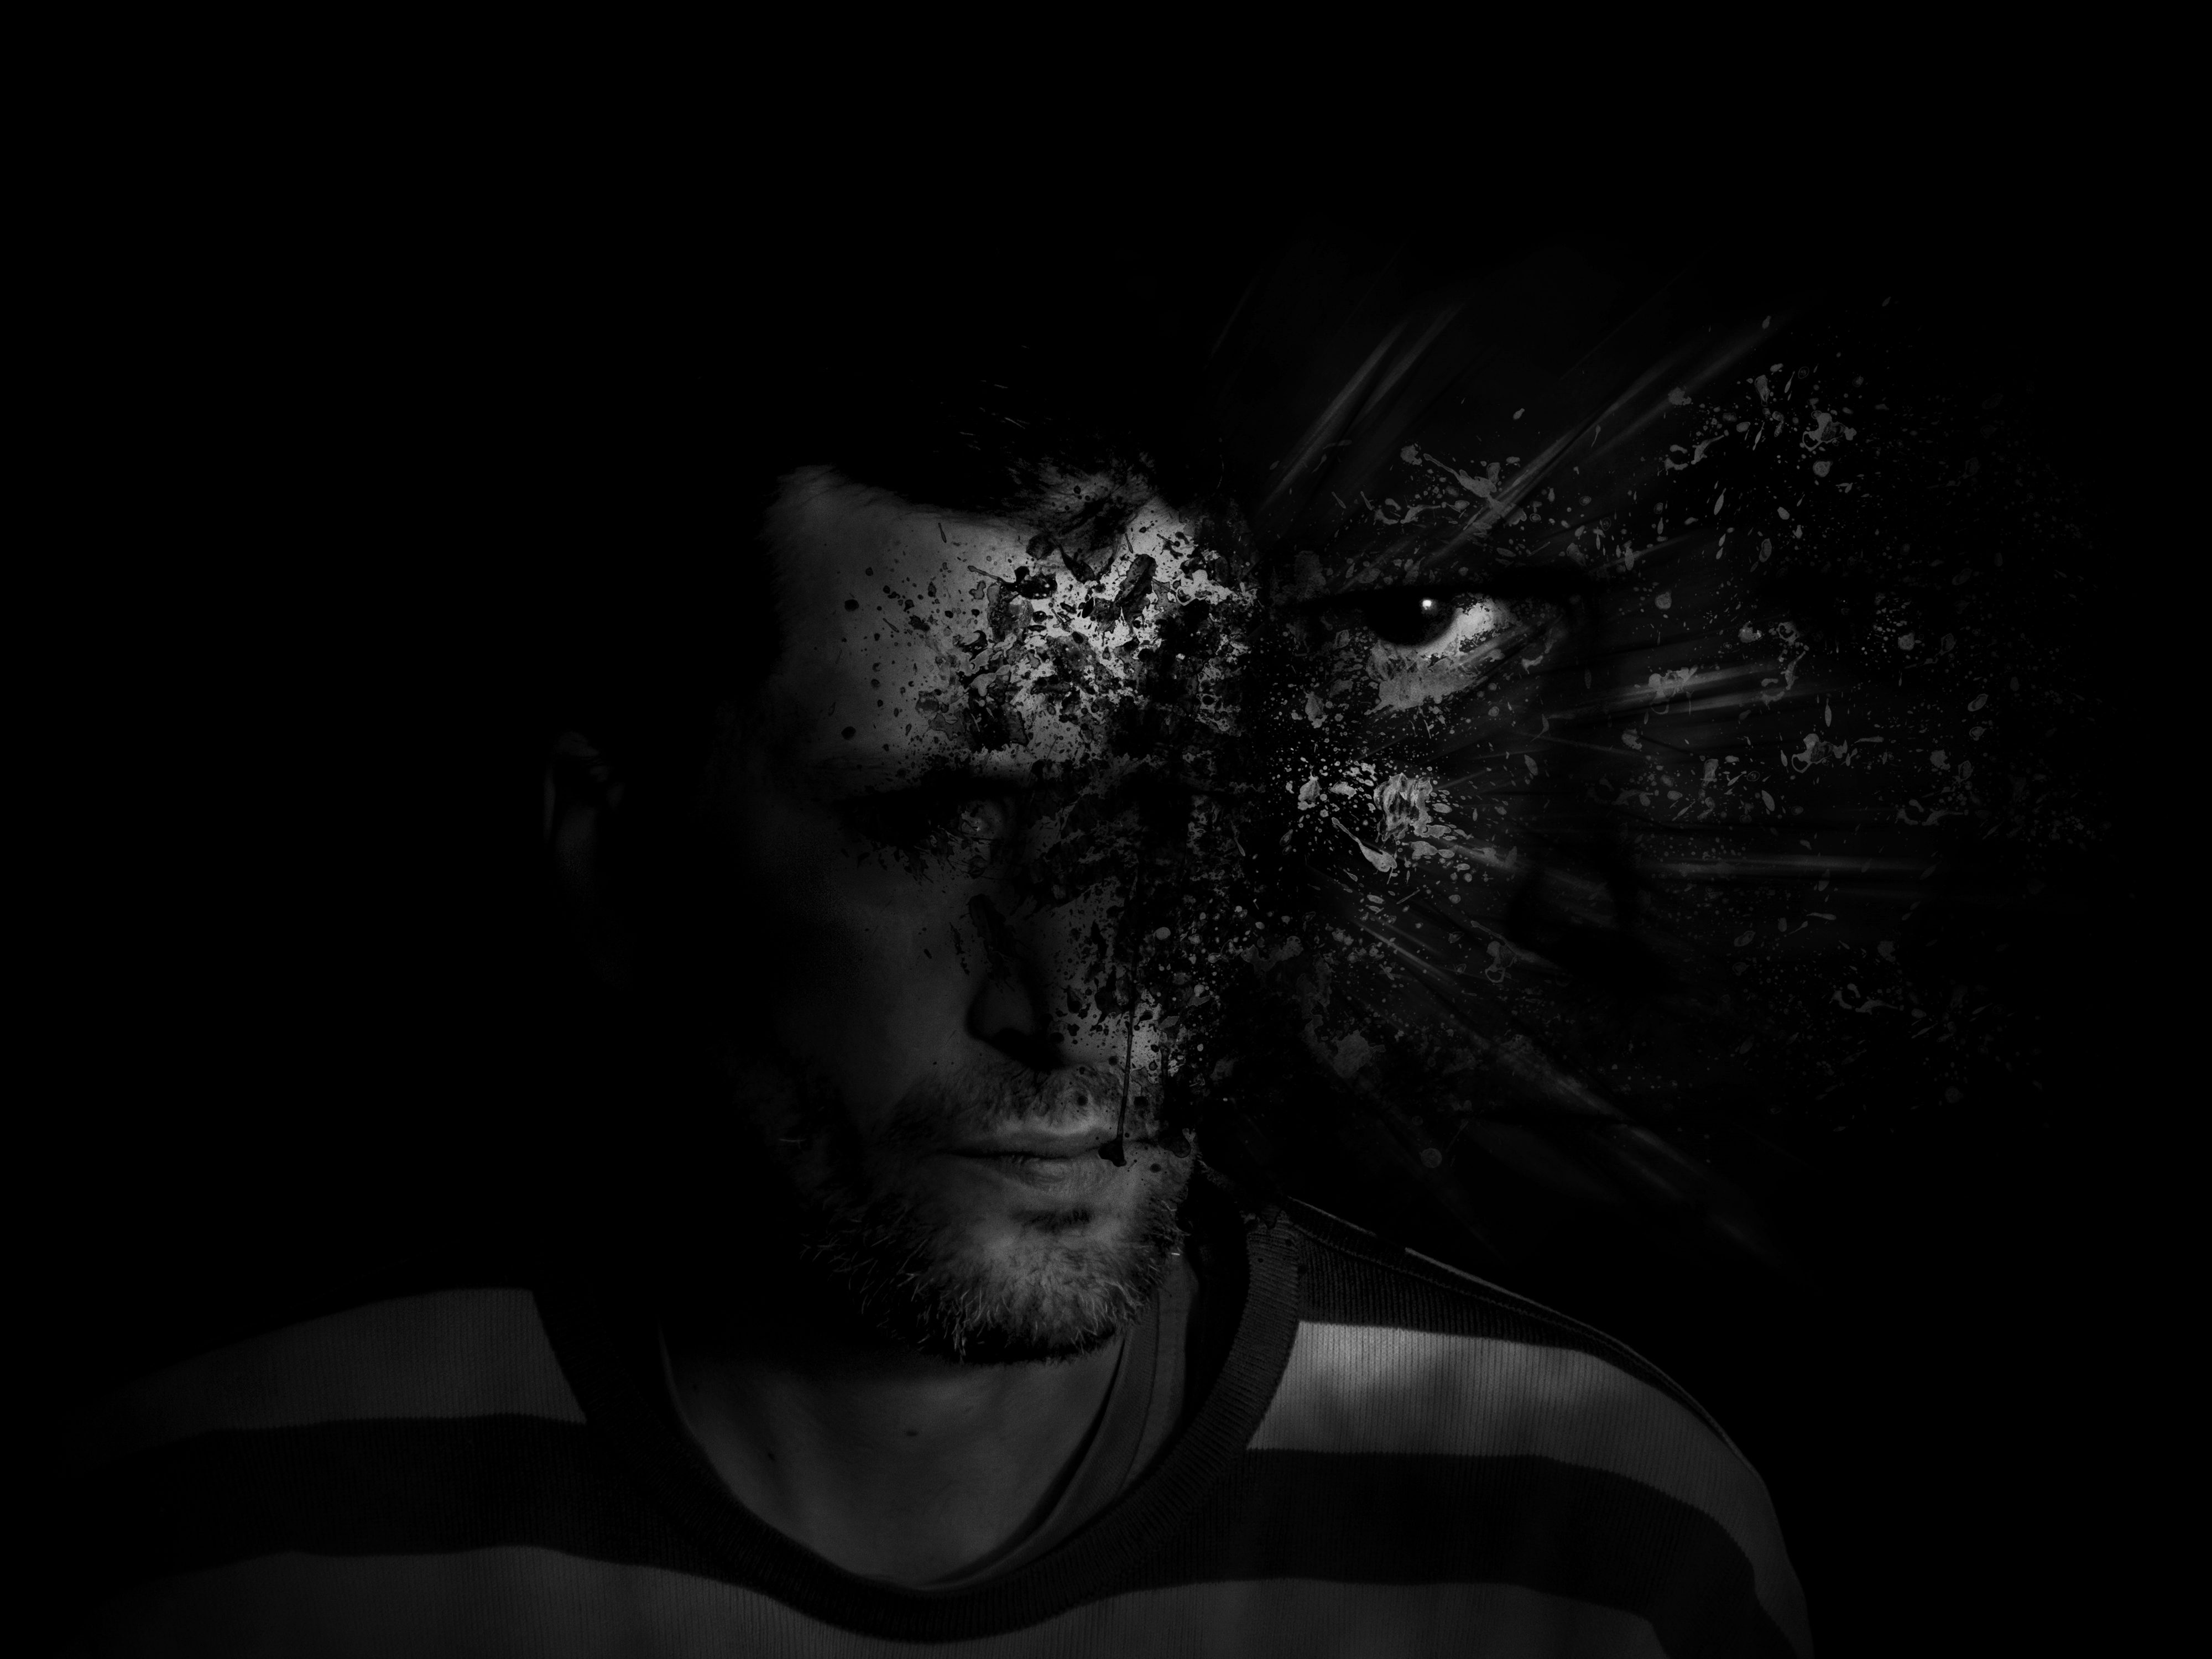
black and white, people, white, photography, portrait, studio, darkness, black, monochrome, uk, family, head, emotion, peterborough, selfportraits, dogsthorpe, nikk, monochrome photography, film noir, computer wallpaper